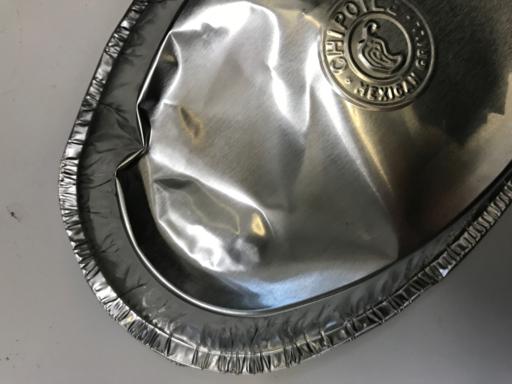
Label: metal